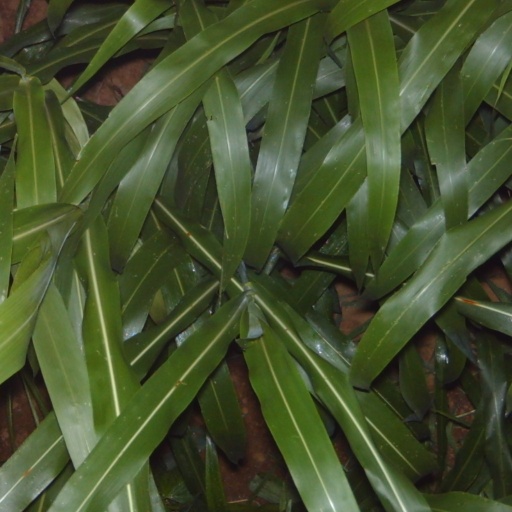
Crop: sorghum